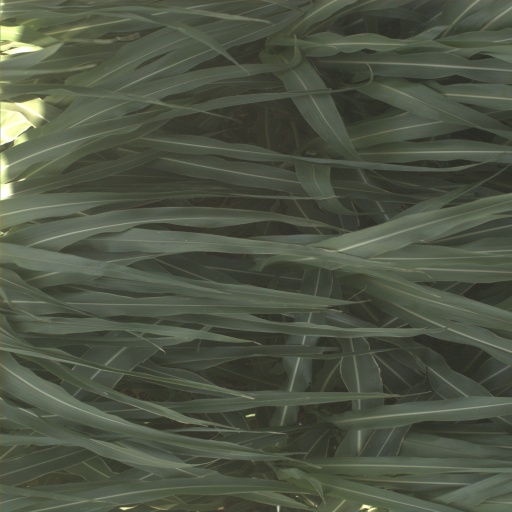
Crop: sorghum